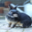
Label: rabbit